Elsinoë ampelina

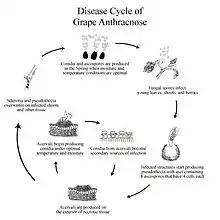
Disease cycle of Elsinoe ampelina, causal agent of Anthracnose in grapes.

Late in the season, the Grape Anthracnose fungus produces sclerotia, which are located primarily at the edge of the infected lesions on shoots. Unlike acervuli, sclerotia serves as the overwintering structures. Because the fungus over-winters in dormant and dead canes—one-year-old wood that starts to become lignified—disease control becomes very difficult.